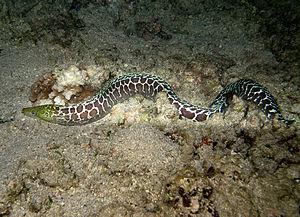
Une murène ondulante (Gymnothorax undulatus) à la Réunion.
Les Gymnothorax sont un genre de murènes de la famille des Muraenidae.
Gymnothorax undulatus, communément Murène ondulée, est une espèce de poissons de la famille des murènes.
L'île de La Réunion est un département d'outre-mer français situé dans le sud-ouest de l'océan Indien.